Pinkenba, Queensland

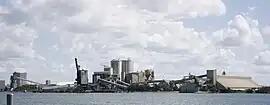
Bulwer Island, 2010

Pinkenba is a town and eastern coastal suburb within the City of Brisbane, Queensland, Australia. In the , Pinkenba had a population of 350 people.